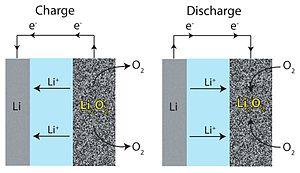
Un accumulateur lithium-air, aussi appelé accumulateur lithium-oxygène, est un type d'accumulateur lithium.